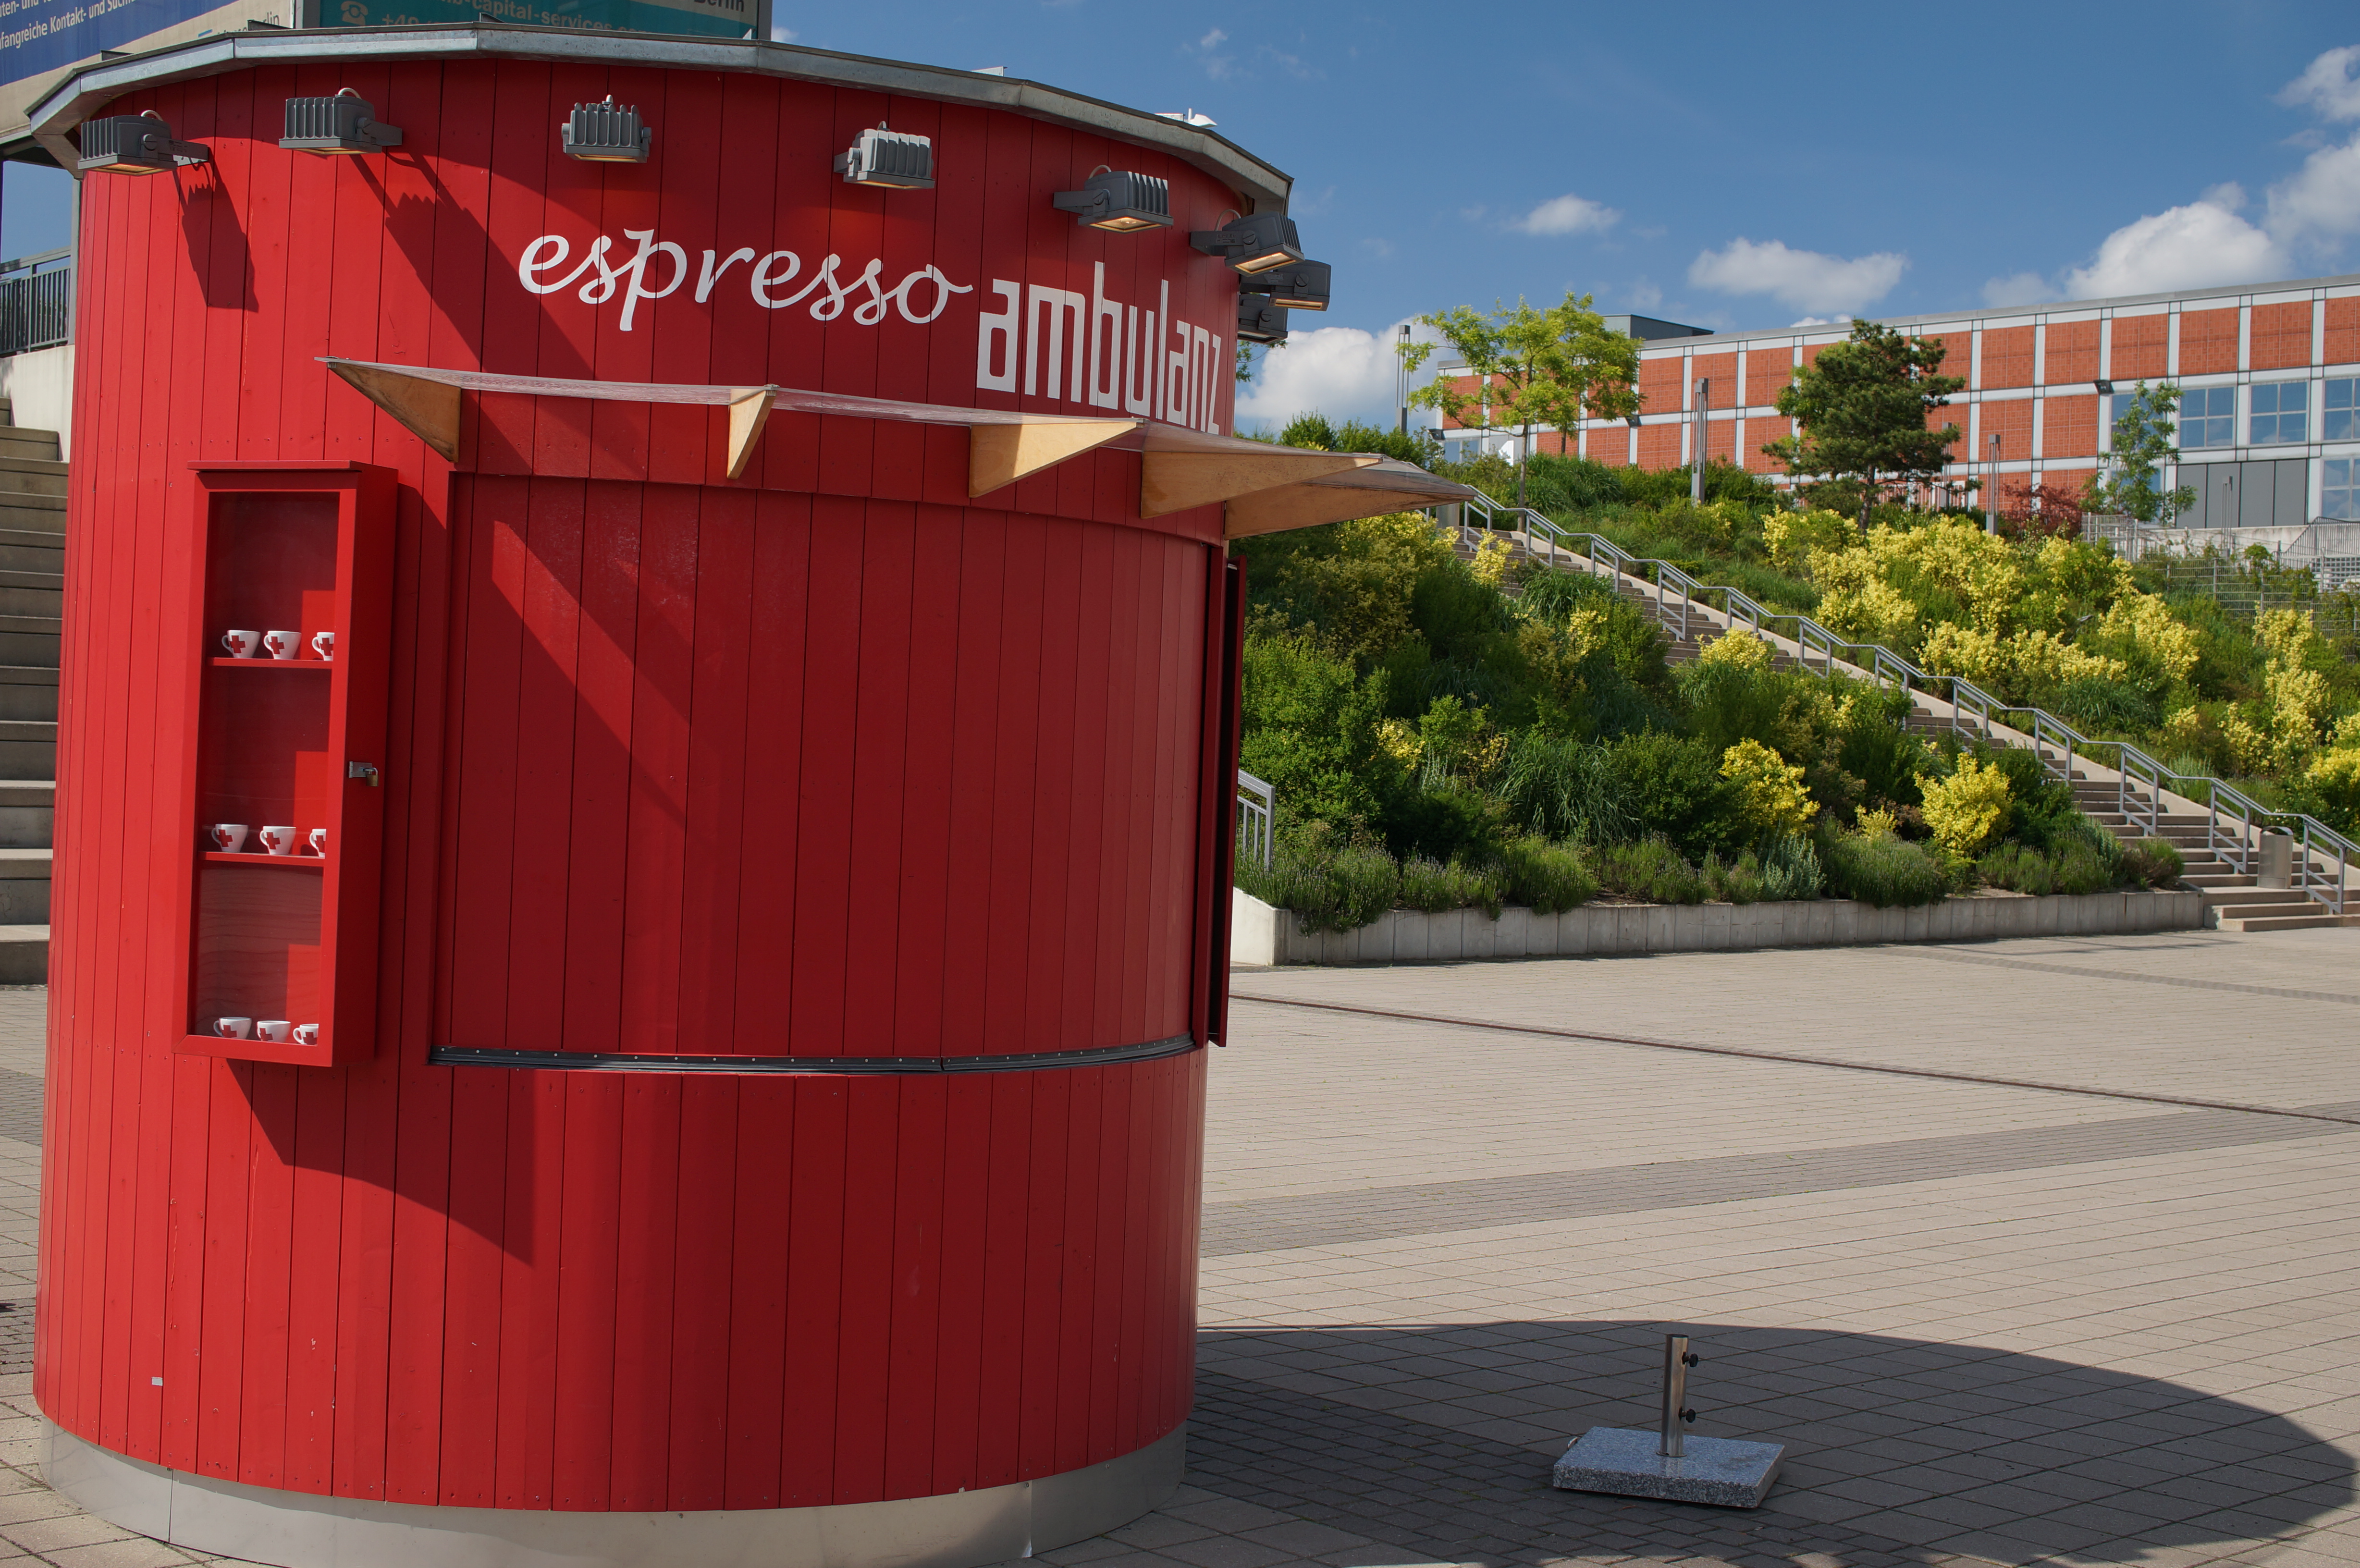
transport, 2014, germany, deutschland, berlin, sony, sigma, nex, nex6, lenstagged, steffenzahn, 30mm, sigma30mm28exdn, sigma30mmf28, sigma30mmf28dn, sigma30mm, man made object, outdoor structure